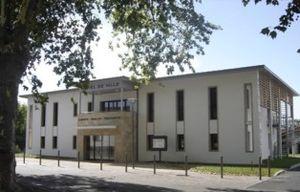
Maire de Labenne Français
Labenne est une commune française située dans le département des Landes en région Nouvelle-Aquitaine.